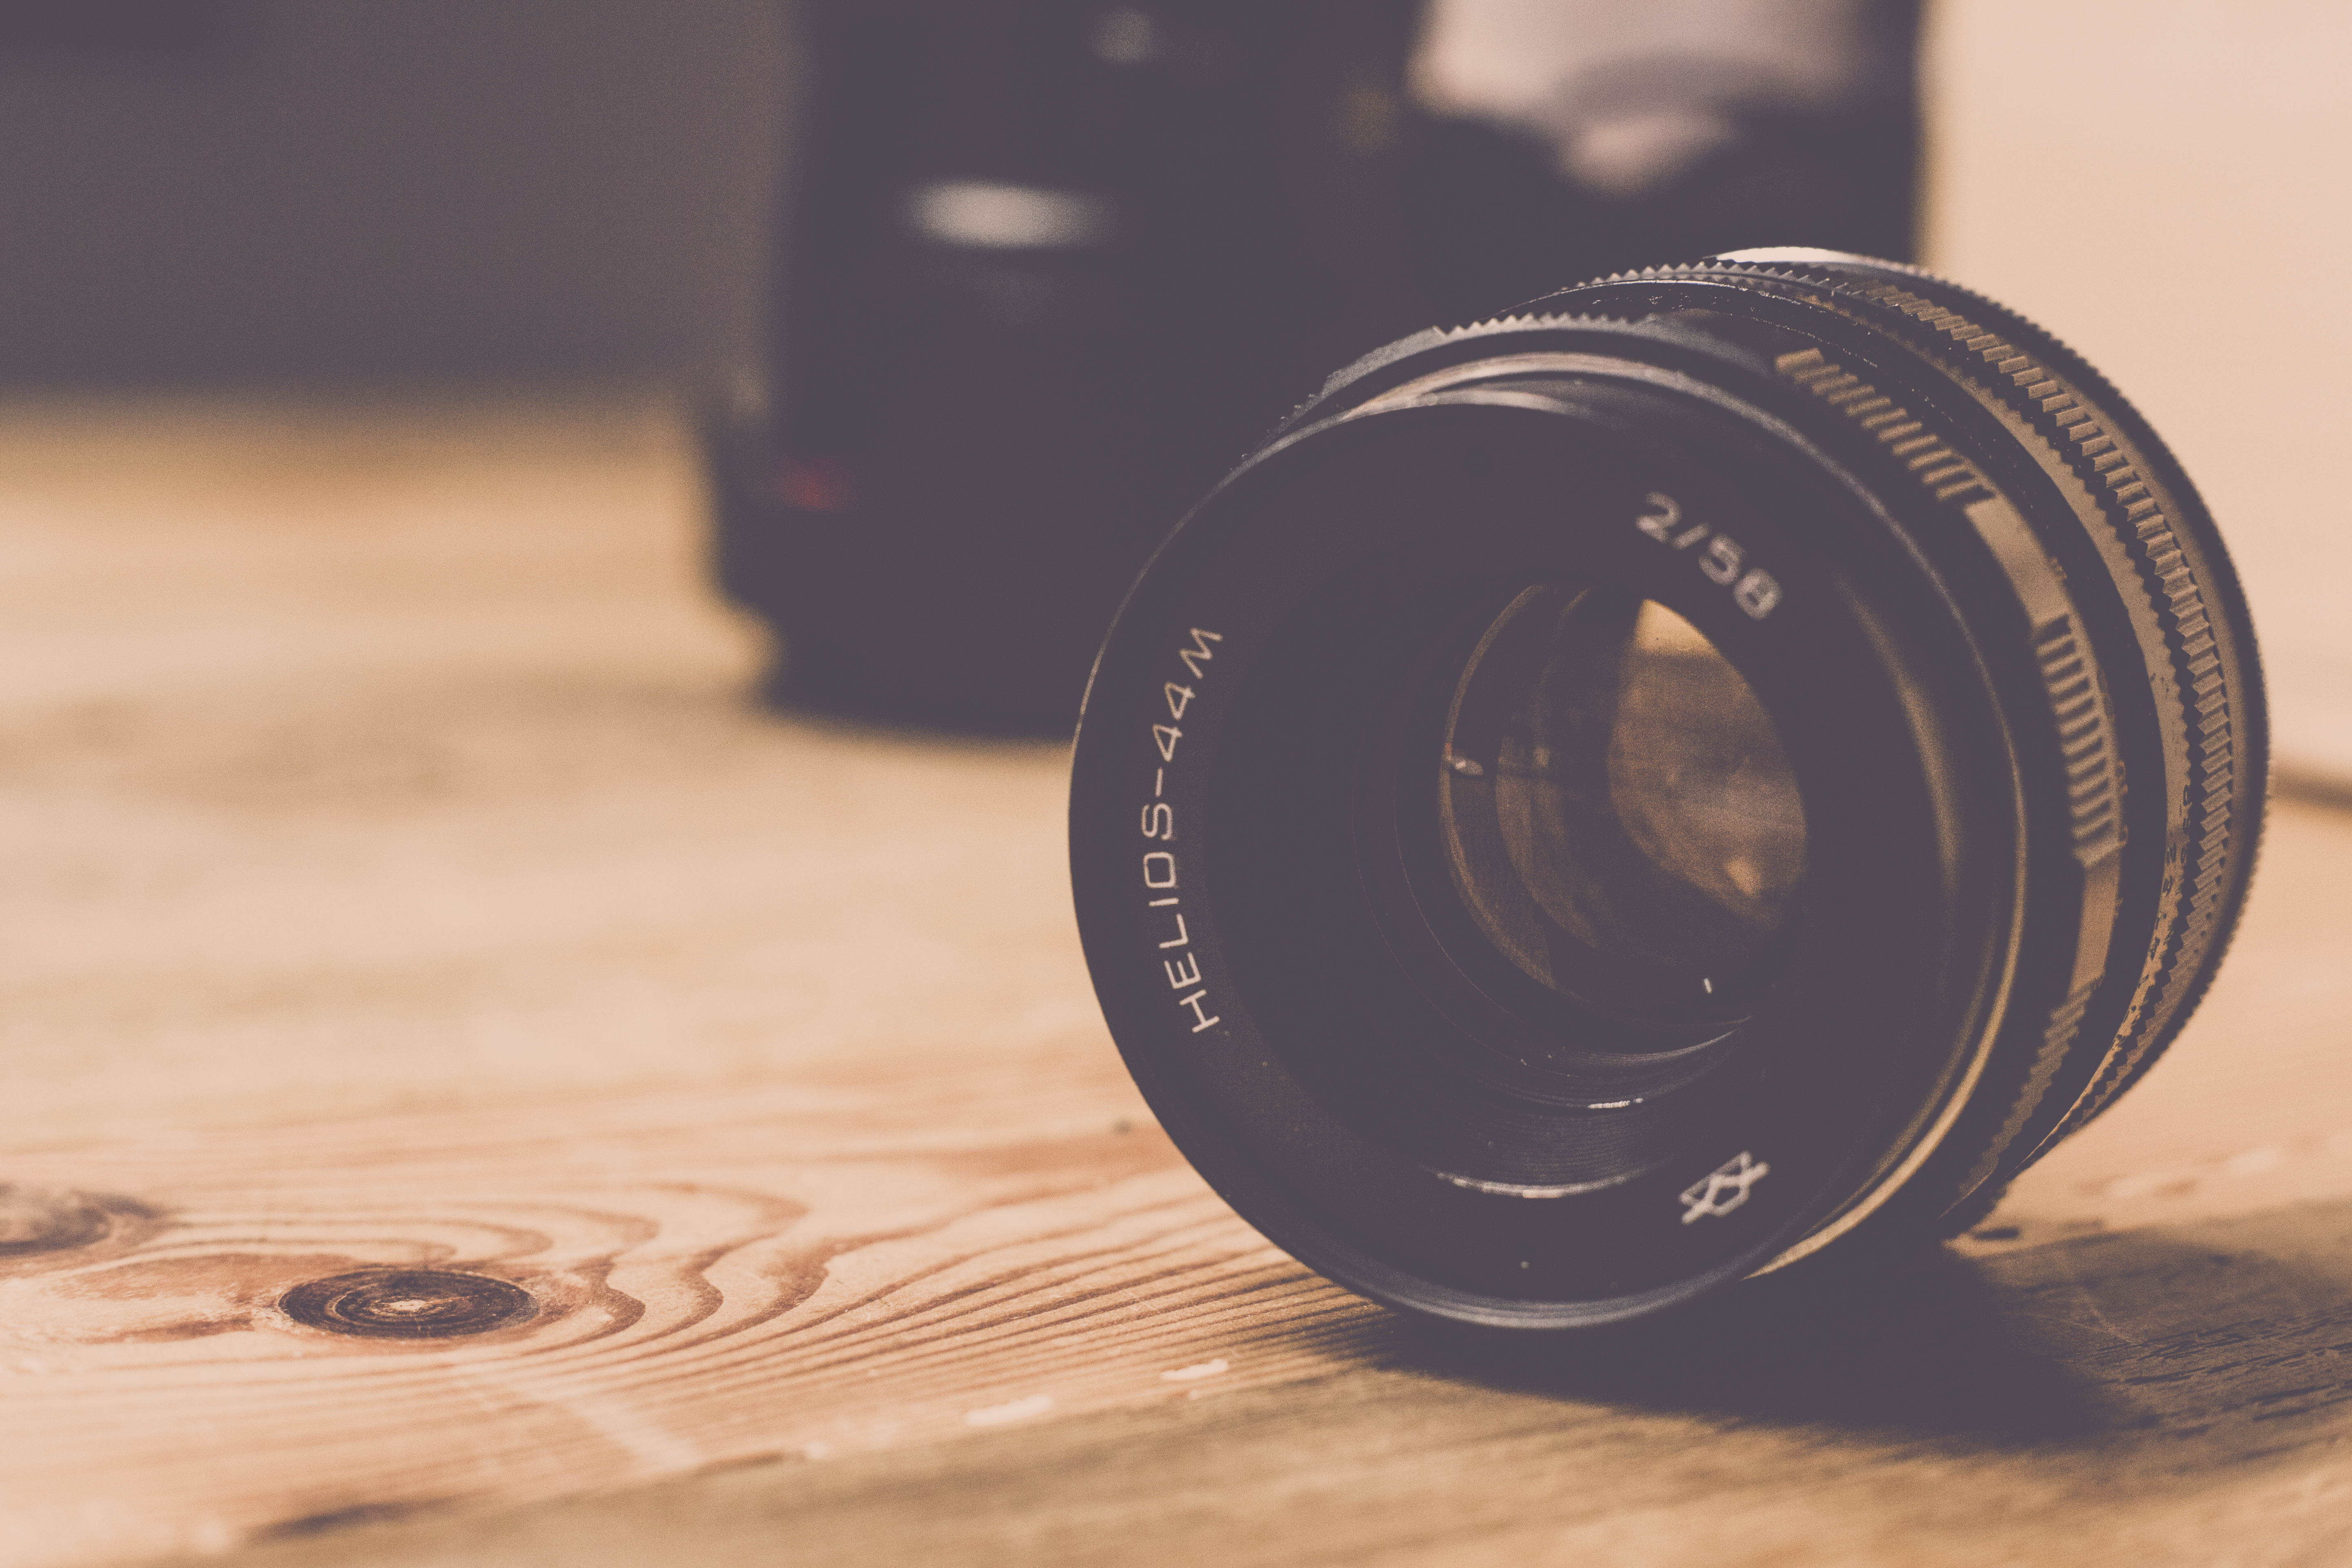
camera lens, camera accessory, lens, cameras optics, teleconverter, camera, photography, single lens reflex camera, macro photography, lens hood, reflex camera, lens cap, mirrorless interchangeable lens camera, stock photography, digital slr, optical instrument, still life photography, digital camera, circle